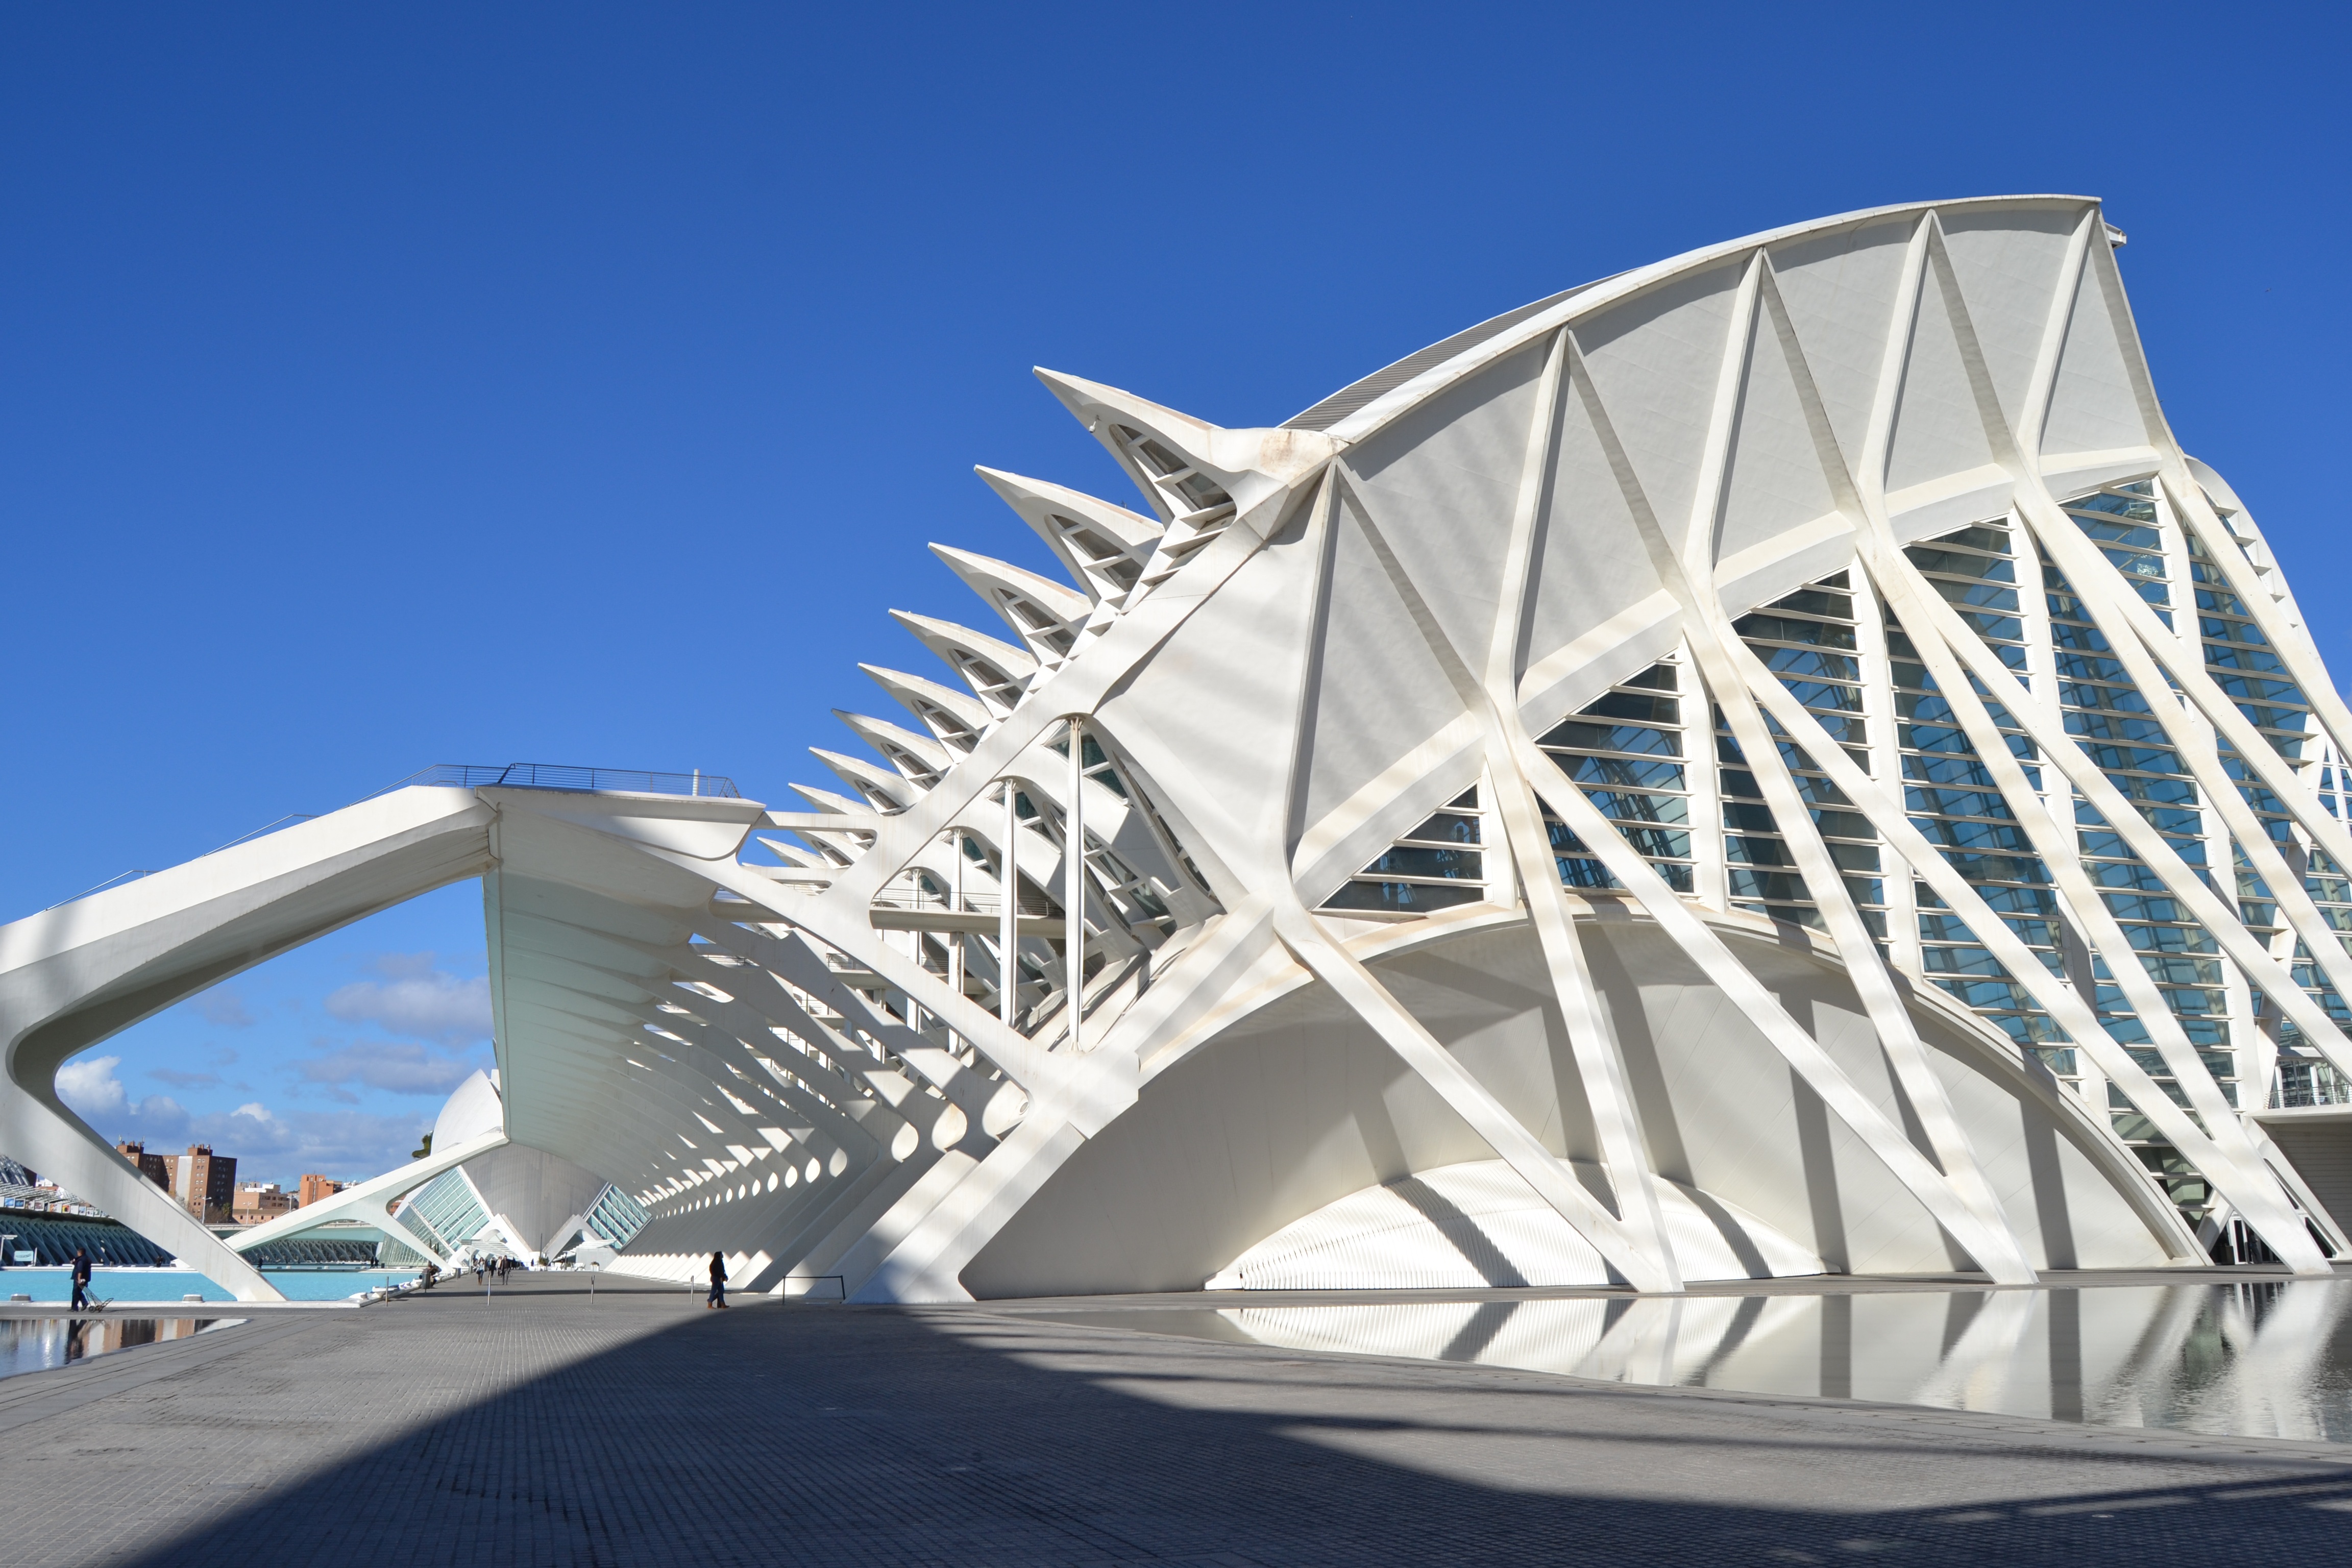
architecture, structure, travel, landmark, stadium, modern architecture, arena, spain, valencia, headquarters, cable stayed bridge, city of arts and sciences, skyway, sport venue